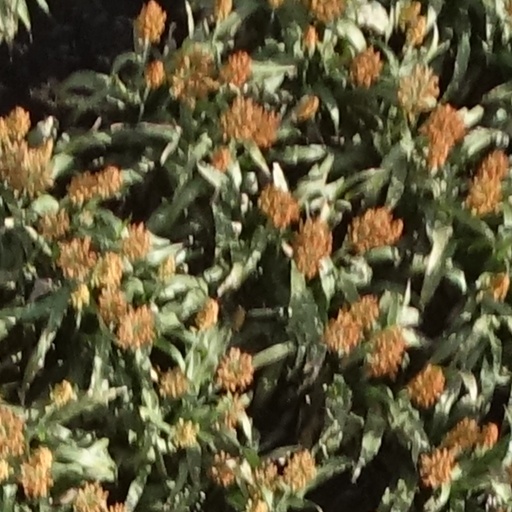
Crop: sorghum